Chunga Pitha

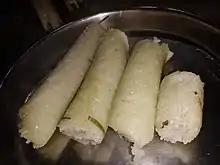
chunga fita on a dish

To make this rice cake, (a small type of bamboo) is required. This bamboo contains a special type of especially oily chemical that helps not burn the bamboo shoots in a fire. Sticky rice rolled with banana leaf is inserted into the bamboo tube. Then it is burned with straw to make chunga pitha. Due to the presence of excessive juice of the bamboo, the inner part of the tube is boiled in the heat of the fire. This bamboo is used to make different types of rice cakes. In some places, baking is occurred with sticky rice, milk, sugar, coconut, and rice powder.